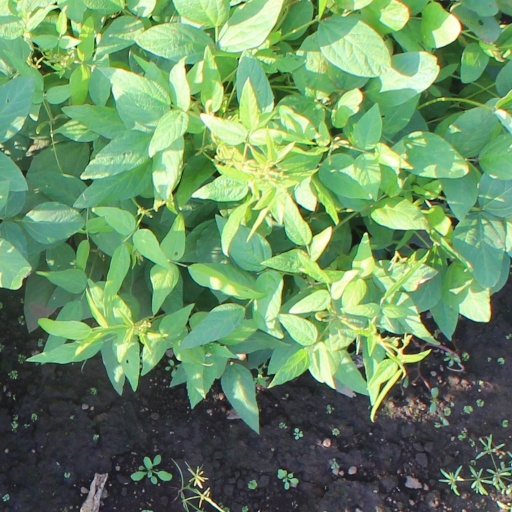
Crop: soybean